The Stork Said Yes

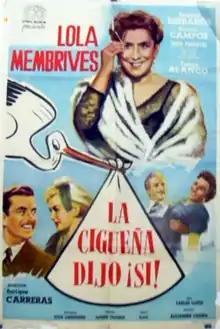
Film poster

The Stork Said Yes (La cigüeña dijo ¡Sí!) is a 1955 Argentine comedy film directed by Enrique Carreras, from a script by Alejandro Casona based on a Carlos Llopis play. It stars Lola Membrives, Tomás Blanco, Esteban Serrador and Susana Campos and premiered on April 22, 1955. It was the last of Lola Membrives' few incursions into cinema. In 1971, Carreras remade the film based on the same play as "La familia hippie", starring Palito Ortega.